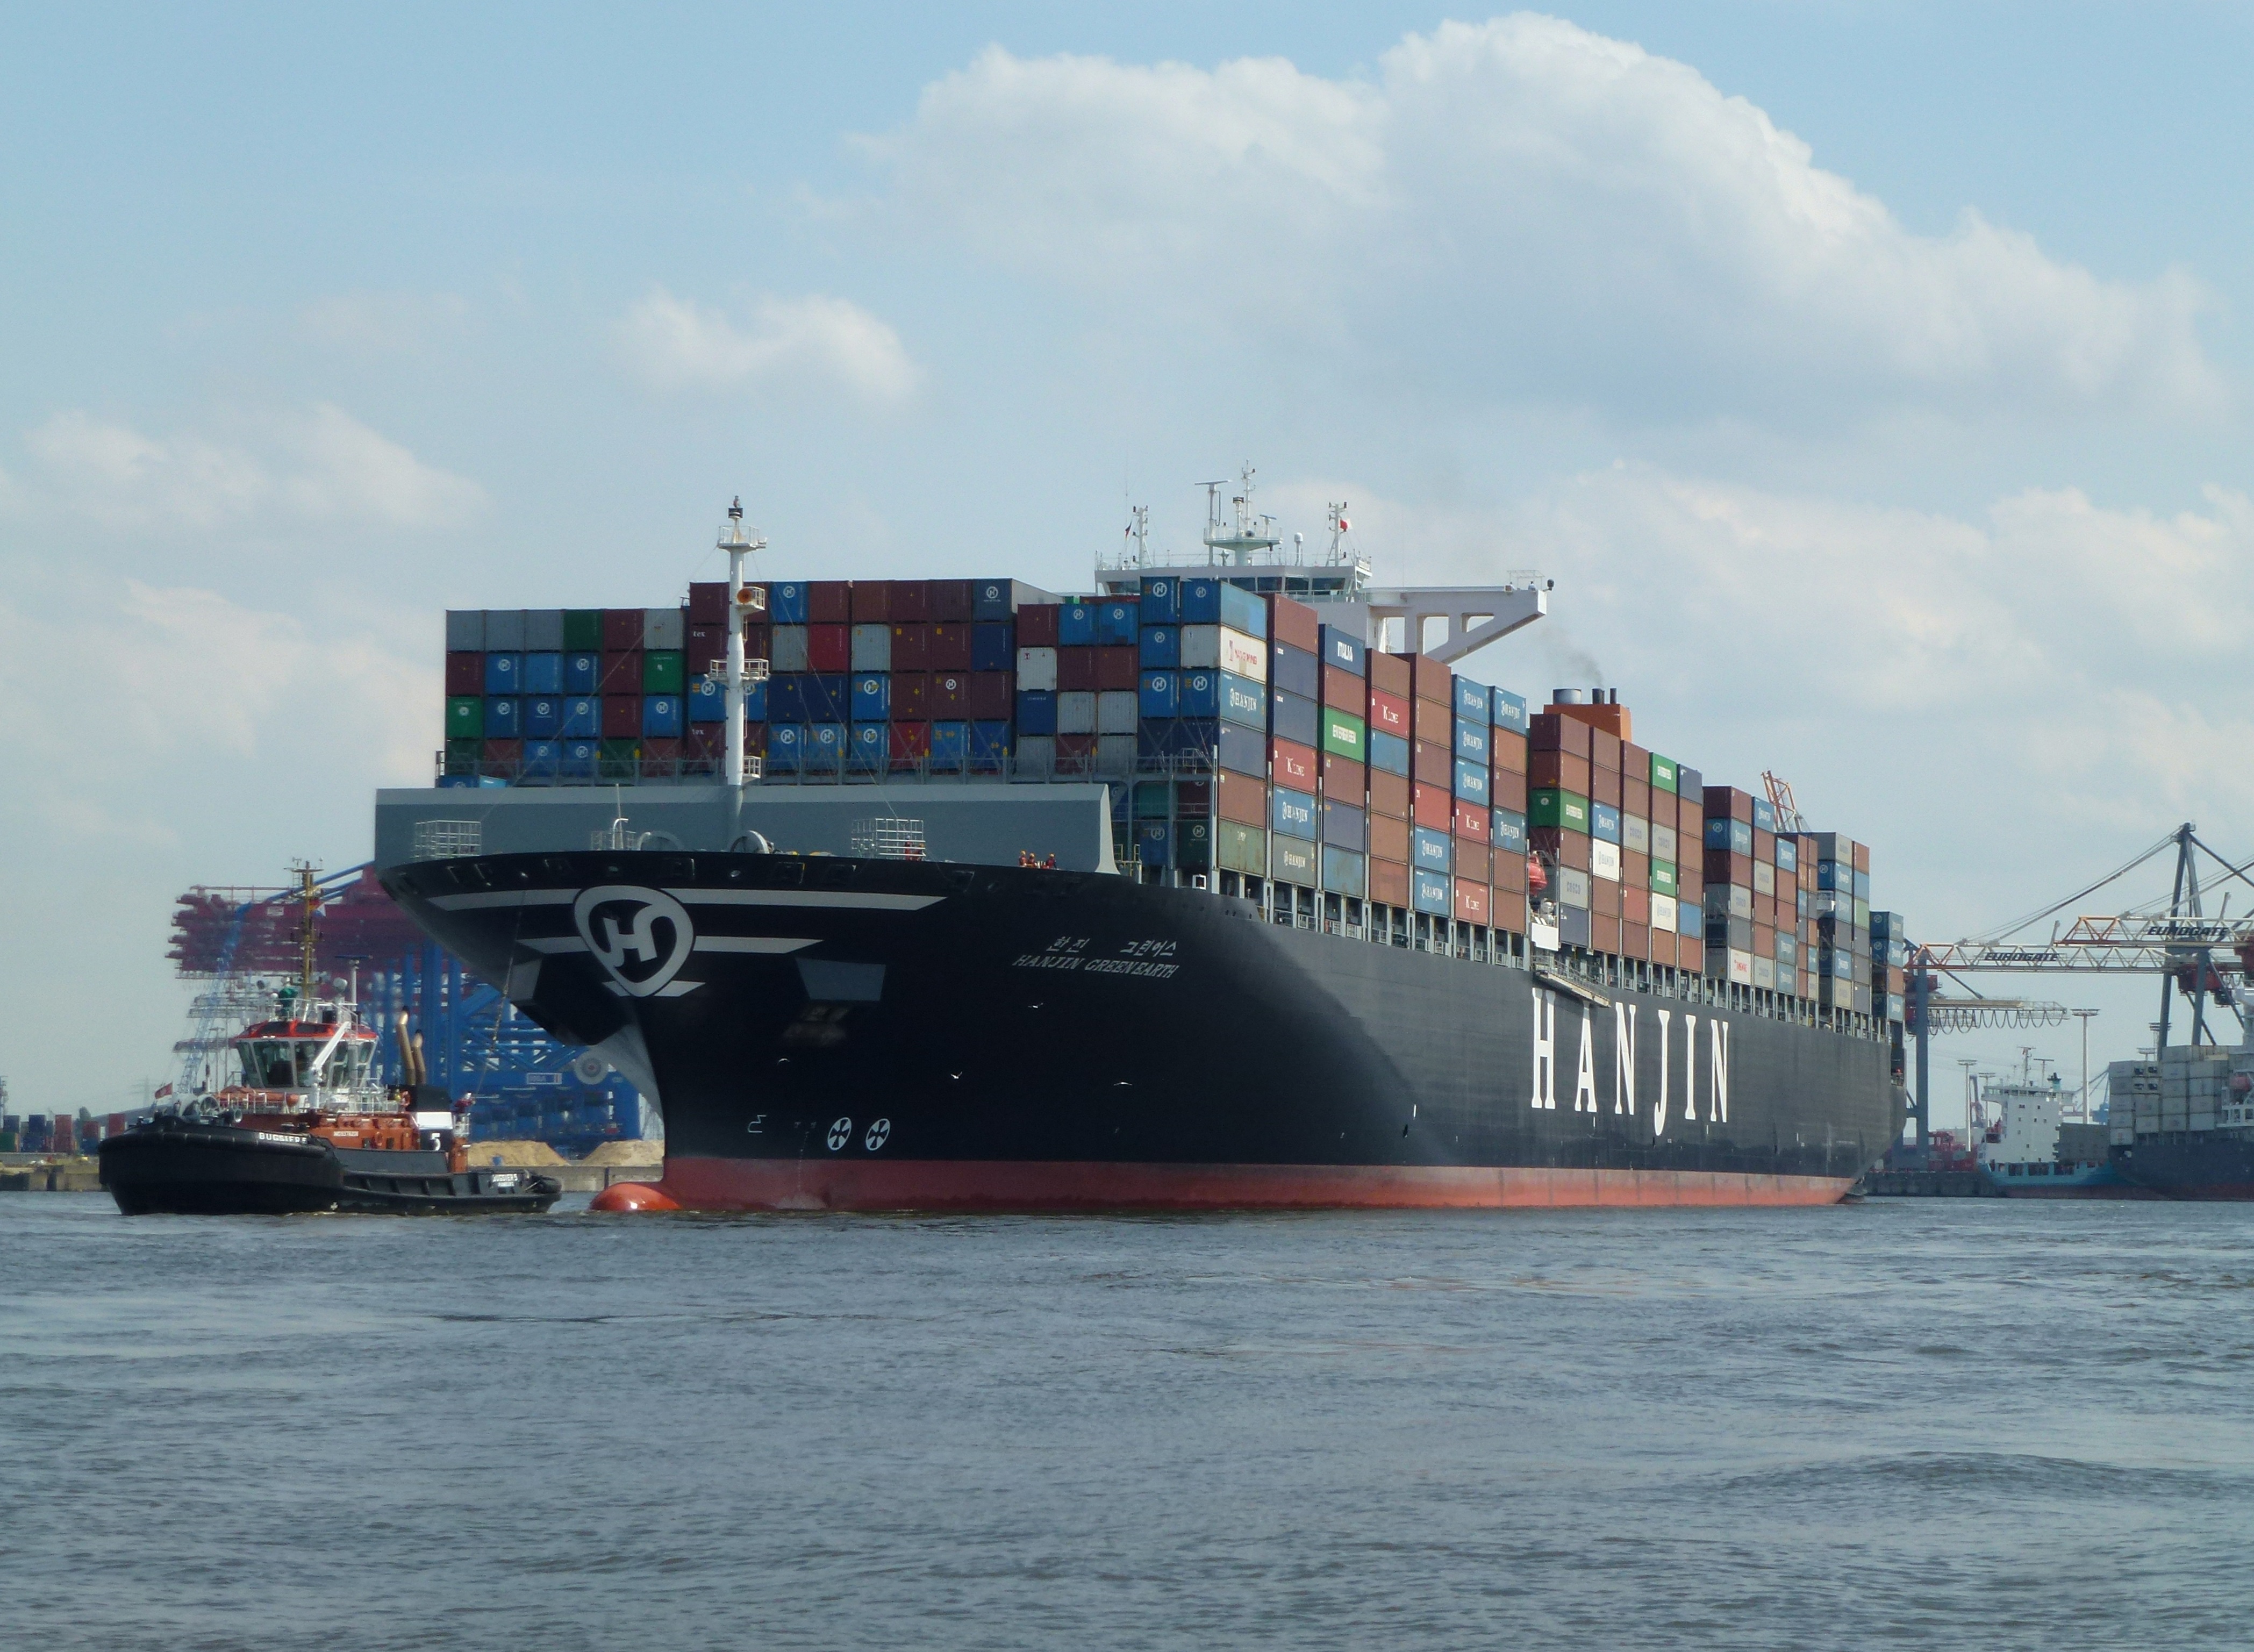
sea, water, nature, ocean, traffic, river, ship, travel, transport, vehicle, harbor, port, cargo ship, waterway, ferry, container, germany, channel, maritime, tugboat, watercraft, elbe, hamburg, seafaring, container ship, frachtschiff, motor ship, passenger ship, ship travel, freight transport, tank ship, bulk carrier, roll on roll off